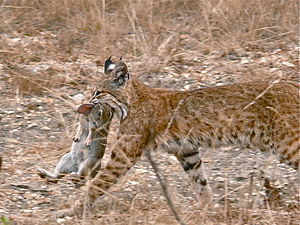
Rødlos / Adfærd / Social struktur og revir
Kaniner, harer og gnavere udgør størstedelen af føden for rødlossen.
Rødlossen er et nordamerikansk pattedyr i kattedyrfamilien. Med sine cirka 13 anerkendte underarter strækker rødlossens udbredelse sig fra det sydlige Canada til det nordlige Mexico og omfatter dermed størstedelen af USA's fastland. Rødlossen er et tilpasningsdygtigt rovdyr, som både holder til i skovområder, halvørkener, sumpe og i udkanten af skove og byer.